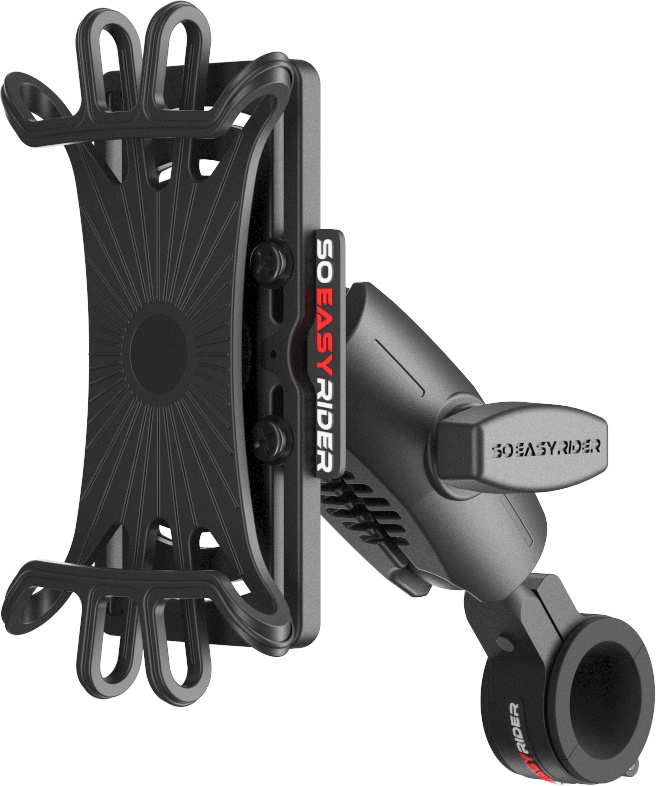
SPIDER MOUNT SPIDERV1
Part Number: SPIDERV1
Brand: WPS
Category: Cameras & Optics > Camera & Optic Accessories > Tripods & Monopods